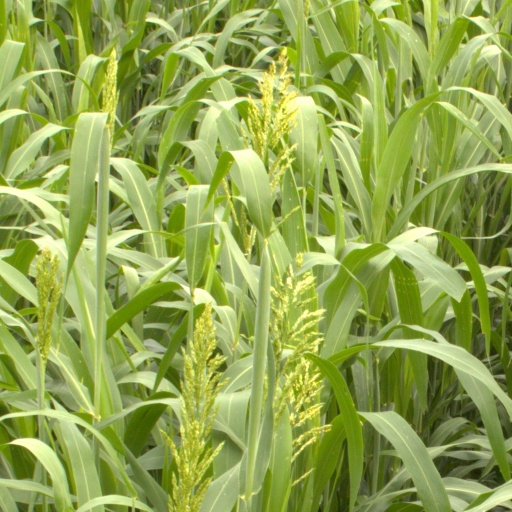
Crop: sorghum